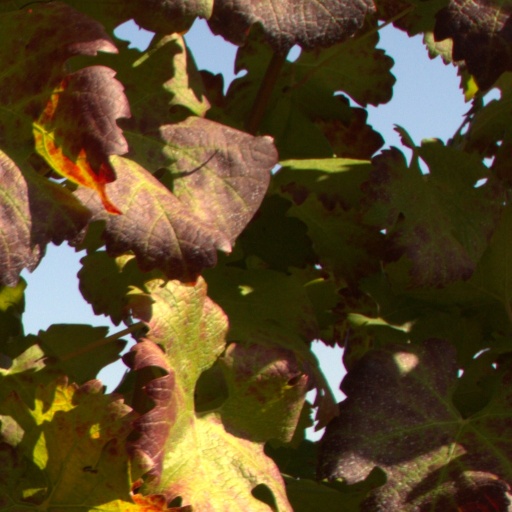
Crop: grape